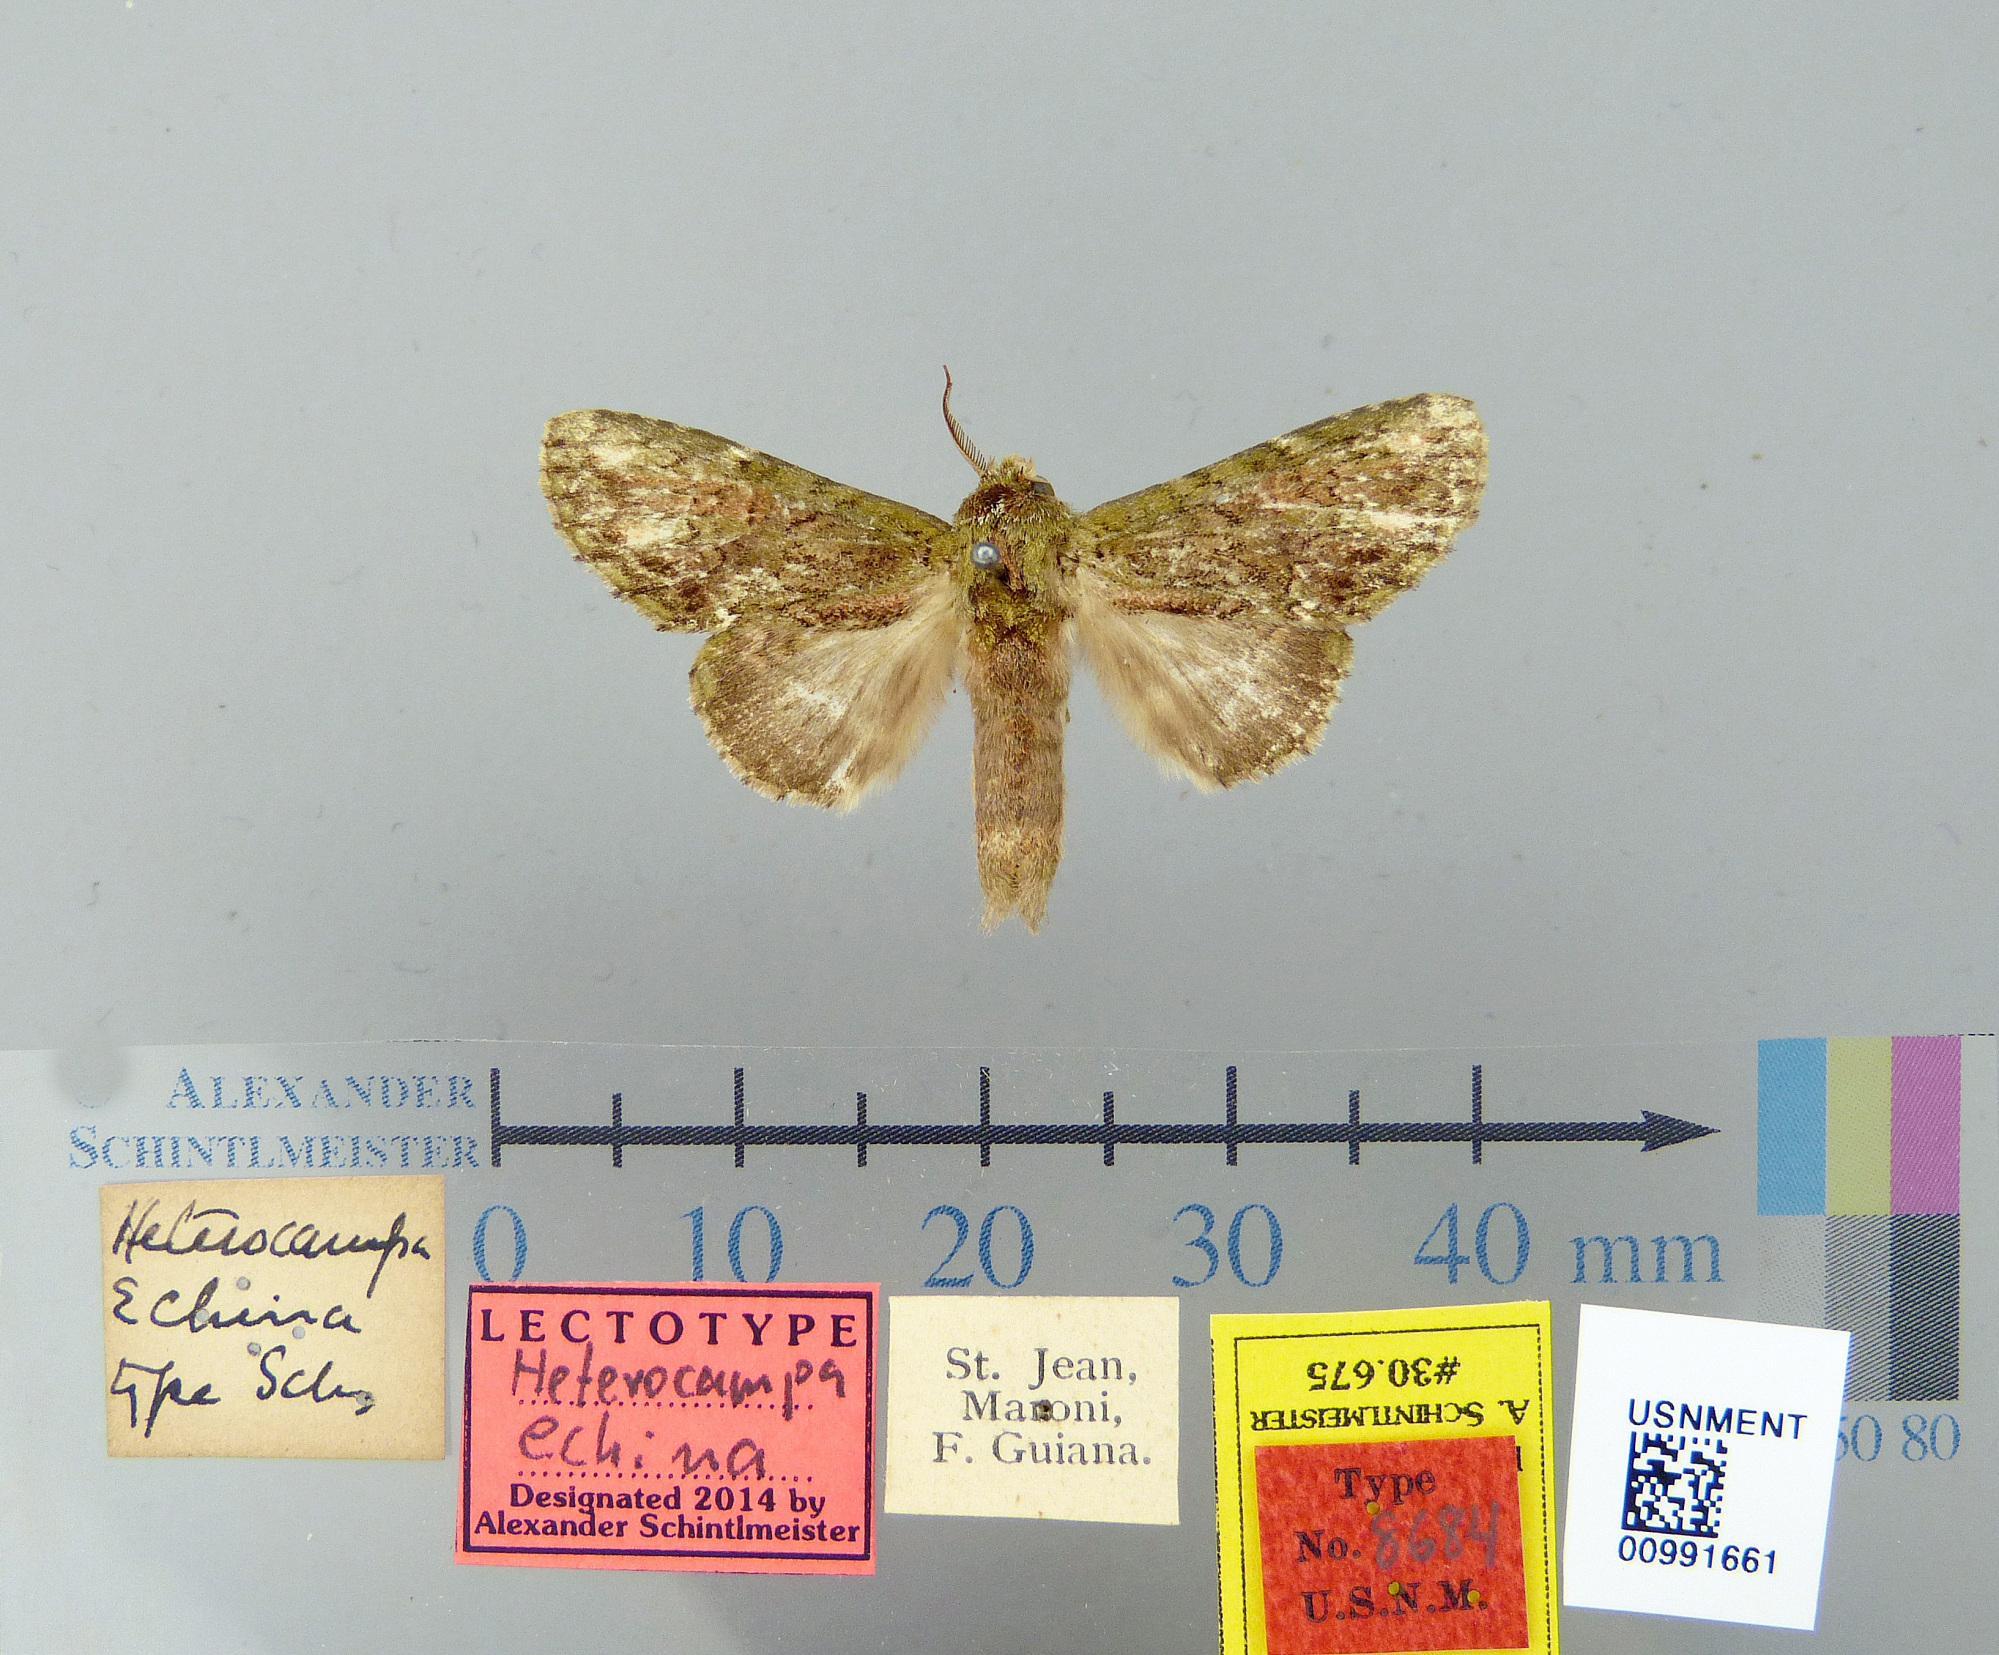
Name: Heterocampa echina
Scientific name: Heterocampa echina Schaus, 1906
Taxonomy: Animalia, Arthropoda, Insecta, Lepidoptera, Notodontidae
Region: [Not Stated]
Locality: St. Jean du Maroni, French Guiana, France